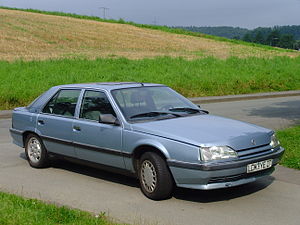
Renault 25 / Modelhistorie / Facelift
Renault 25 eller R25 var en personbilsmodel fra den franske bilfabrikant Renault bygget mellem april 1984 og februar 1992 i den nordfranske by Sandouville ved Le Havre.